Fraternal birth order and male sexual orientation

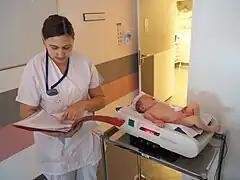
A newborn being weighed after birth. Birth weight is the body weight of a baby at birth.

The finding that the fraternal birth order mechanism operates during a male's prenatal development in the mother's womb arose unexpectedly, in a study of sexual orientation, birth order, and birth weight. Blanchard and Ellis (2001) studied 3229 adult, homosexual and heterosexual, men and women (the probands) whose mothers knew the sex of every child (or fetus) that they were pregnant with prior to the proband. Information on birth weight, maternal gravidity, and other demographic variables was reported on questionnaires completed by the probands' mothers. The study yielded three main observations: